Charles Daniélou

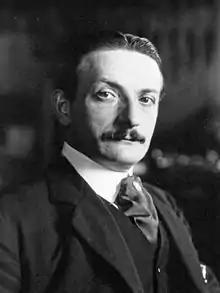
Daniélou in 1914

Charles Léon Claude Daniélou (13 July 1878 – 30 December 1953) was a French politician who was Minister of the Merchant Marine in 1930–1931 and Minister of Health in 1932–1933).